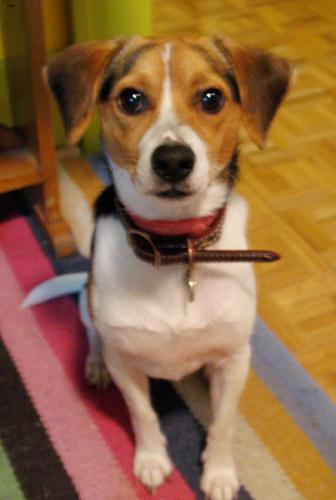
Breed: beagle